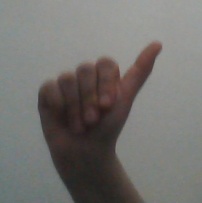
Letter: dhad